Colo Vale, New South Wales

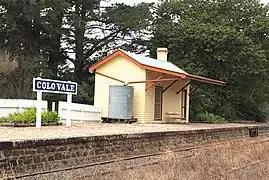
Colo Vale Railway Station located on the Old Picton Loop Line

Colo Vale is a Northern Village of the Southern Highlands of New South Wales, Australia, in Wingecarribee Shire. Colo Vale is approximately 100 km south west on the Hume Highway from Sydney. It is situated 2 km north-west of Aylmerton, 5 km from the Hume Highway and 12 km drive to Mittagong. The surrounding area is part of the Parish of Colo which includes the villages of Aylmerton, Willow Vale, Alpine and Yerrinbool. Colo Vale has a mixed-business general store and many home-based businesses, including hairdressers, small manufacturing businesses and a large native plant nursery (Wariapendi Nursery) and a Public School on Wattle Street. A large sporting oval is located adjacent to the school with tennis courts, a community hall and a Rural Fire Service station.